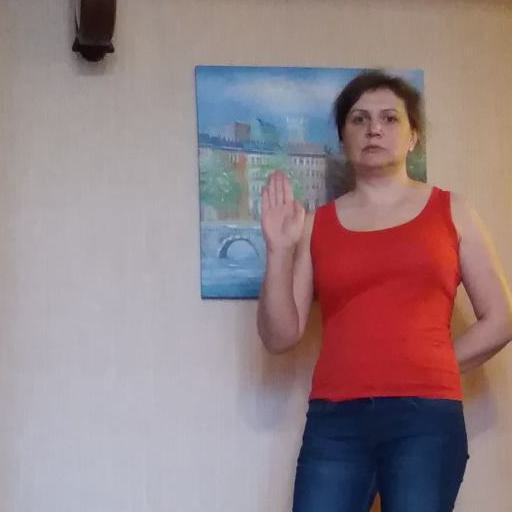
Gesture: stop